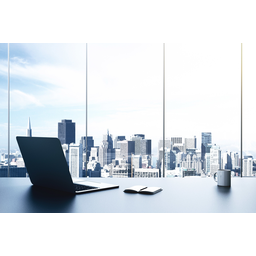
Label: paper